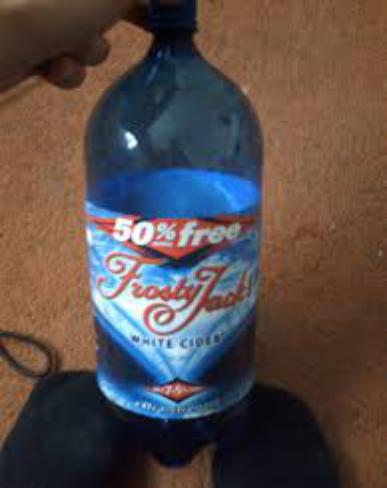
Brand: Frosty Jack Cider
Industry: Food